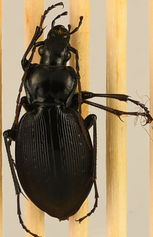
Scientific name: Pterostichus lachrymosus
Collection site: Mountain Lake Biological Station NEON (MLBS), plot MLBS_009